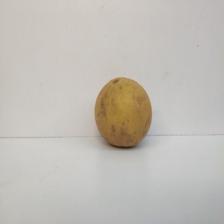
Size: Large